Miss Marple (TV series)

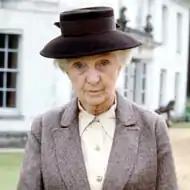
Joan Hickson as Miss Marple

When the BBC was granted the screen rights to all twelve Miss Marple novels, the rights to three already co-existed and were set to expire at the end of 1988. "The Mirror Crack'd From Side to Side" had already been filmed and theatrically released in 1980 with Angela Lansbury in the role, and the same production company was in the process of filming "A Caribbean Mystery" and "They Do It With Mirrors" with Helen Hayes for television broadcast. Thus these three titles were the last to be dramatised under the BBC's agreement.